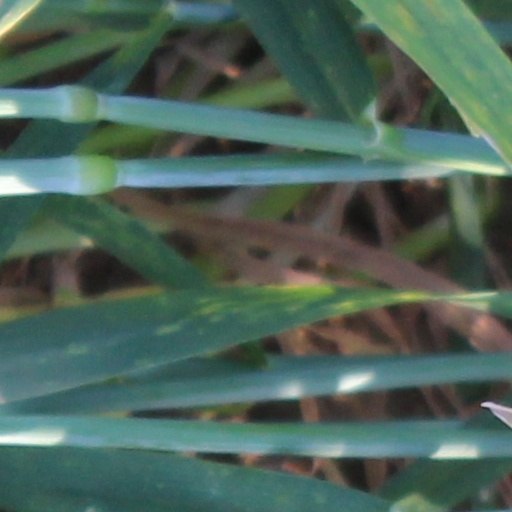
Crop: wheat